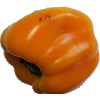
Label: Pepper Yellow 1